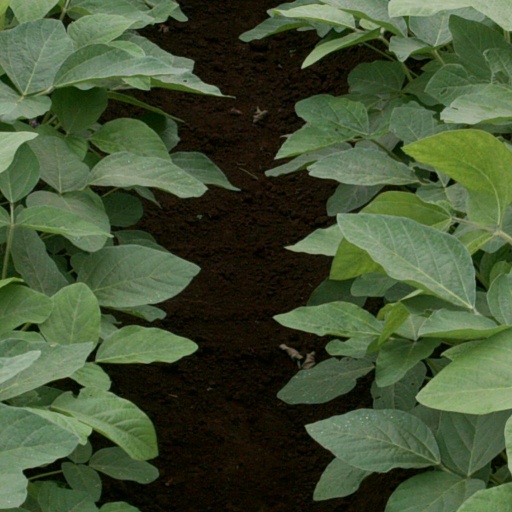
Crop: soybean